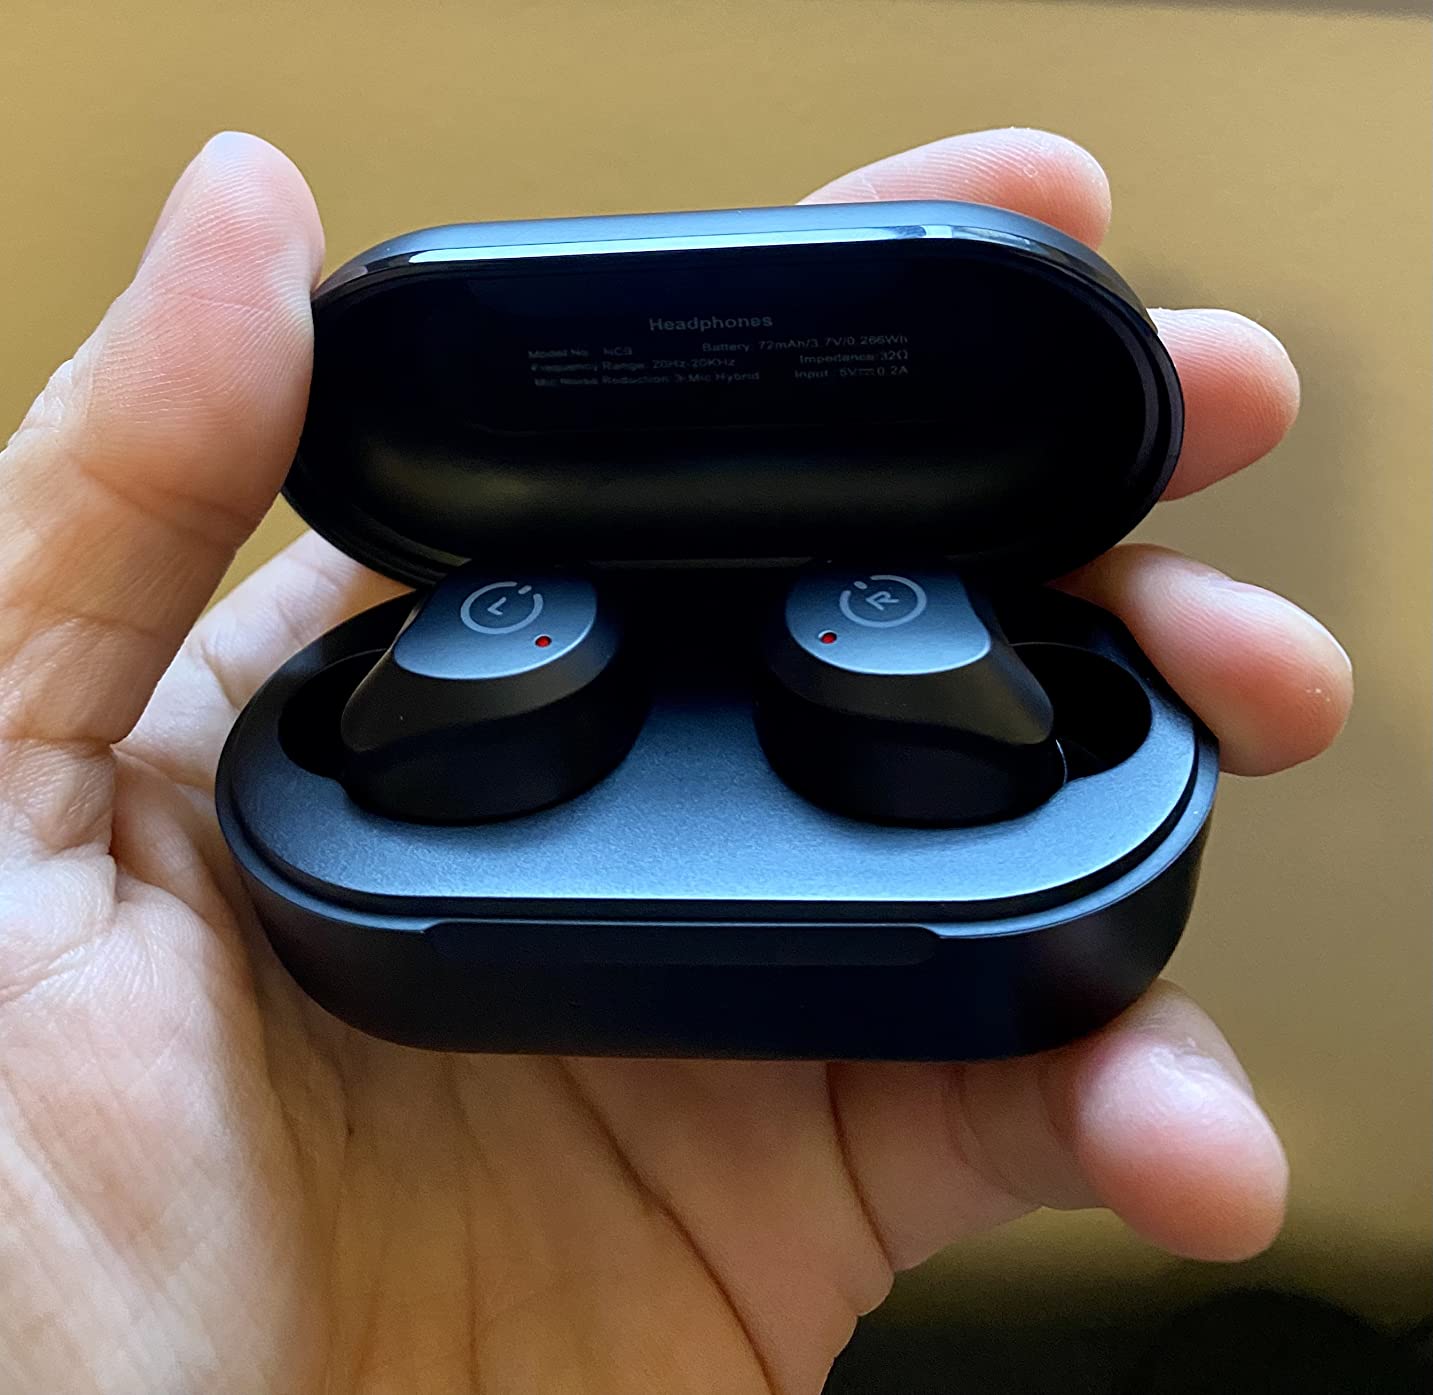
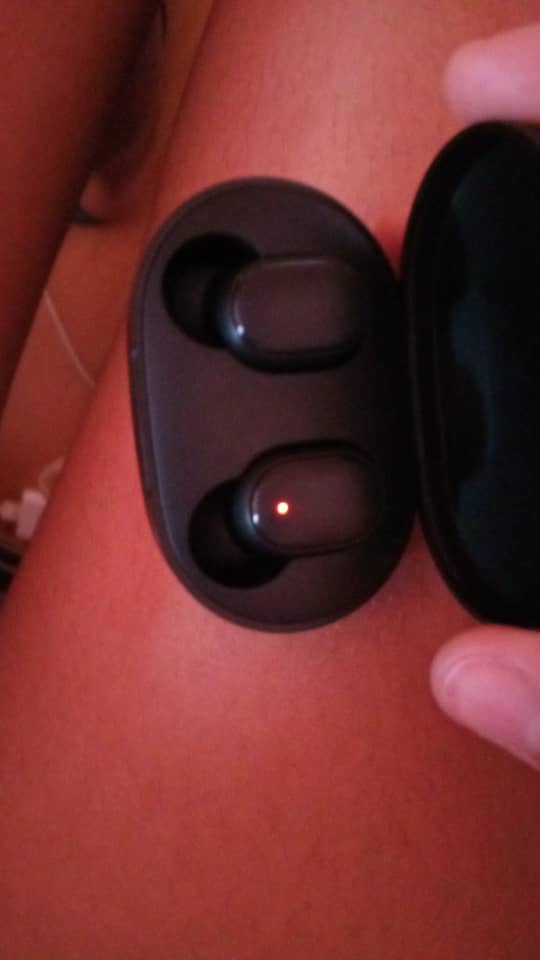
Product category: earbuds
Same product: no